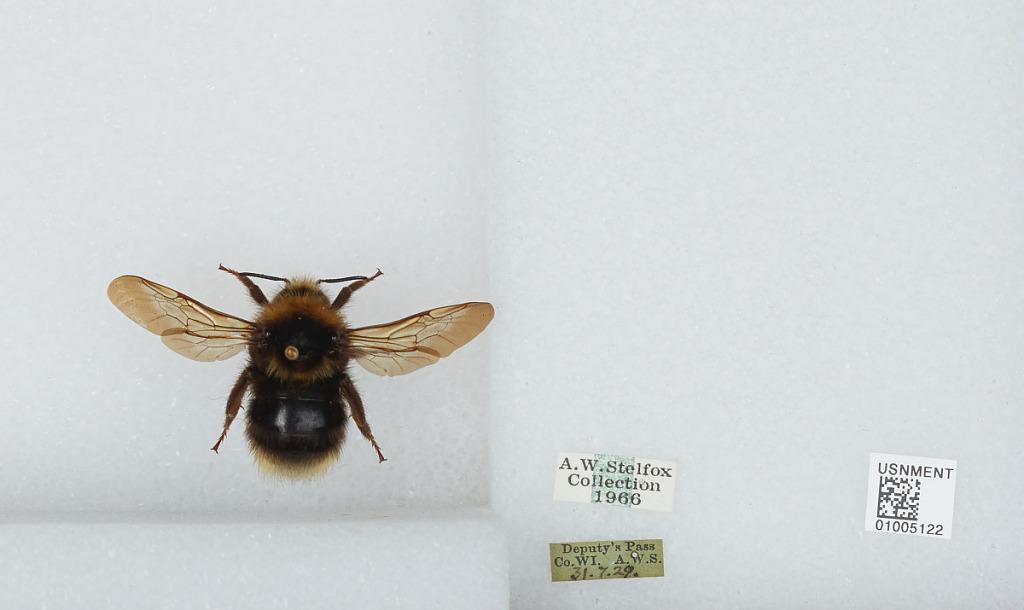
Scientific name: Bombus (Psithyrus) barbutellus (Kirby)
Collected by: A. Stelfox
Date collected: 1929-7-31
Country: Ireland
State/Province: Wicklow
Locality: Deputy's Pass
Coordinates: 52.9497, -6.1636